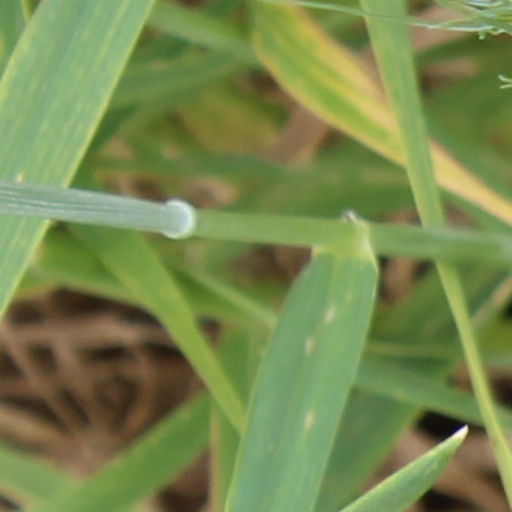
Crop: wheat